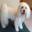
Label: dog